Question: Why is the person in the water?
Tambaya: Meyasa mutumin yake ruwa?
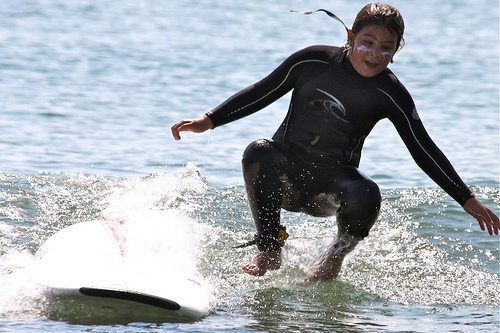
Answer: To surf.
Amsa: Saboda surfing.